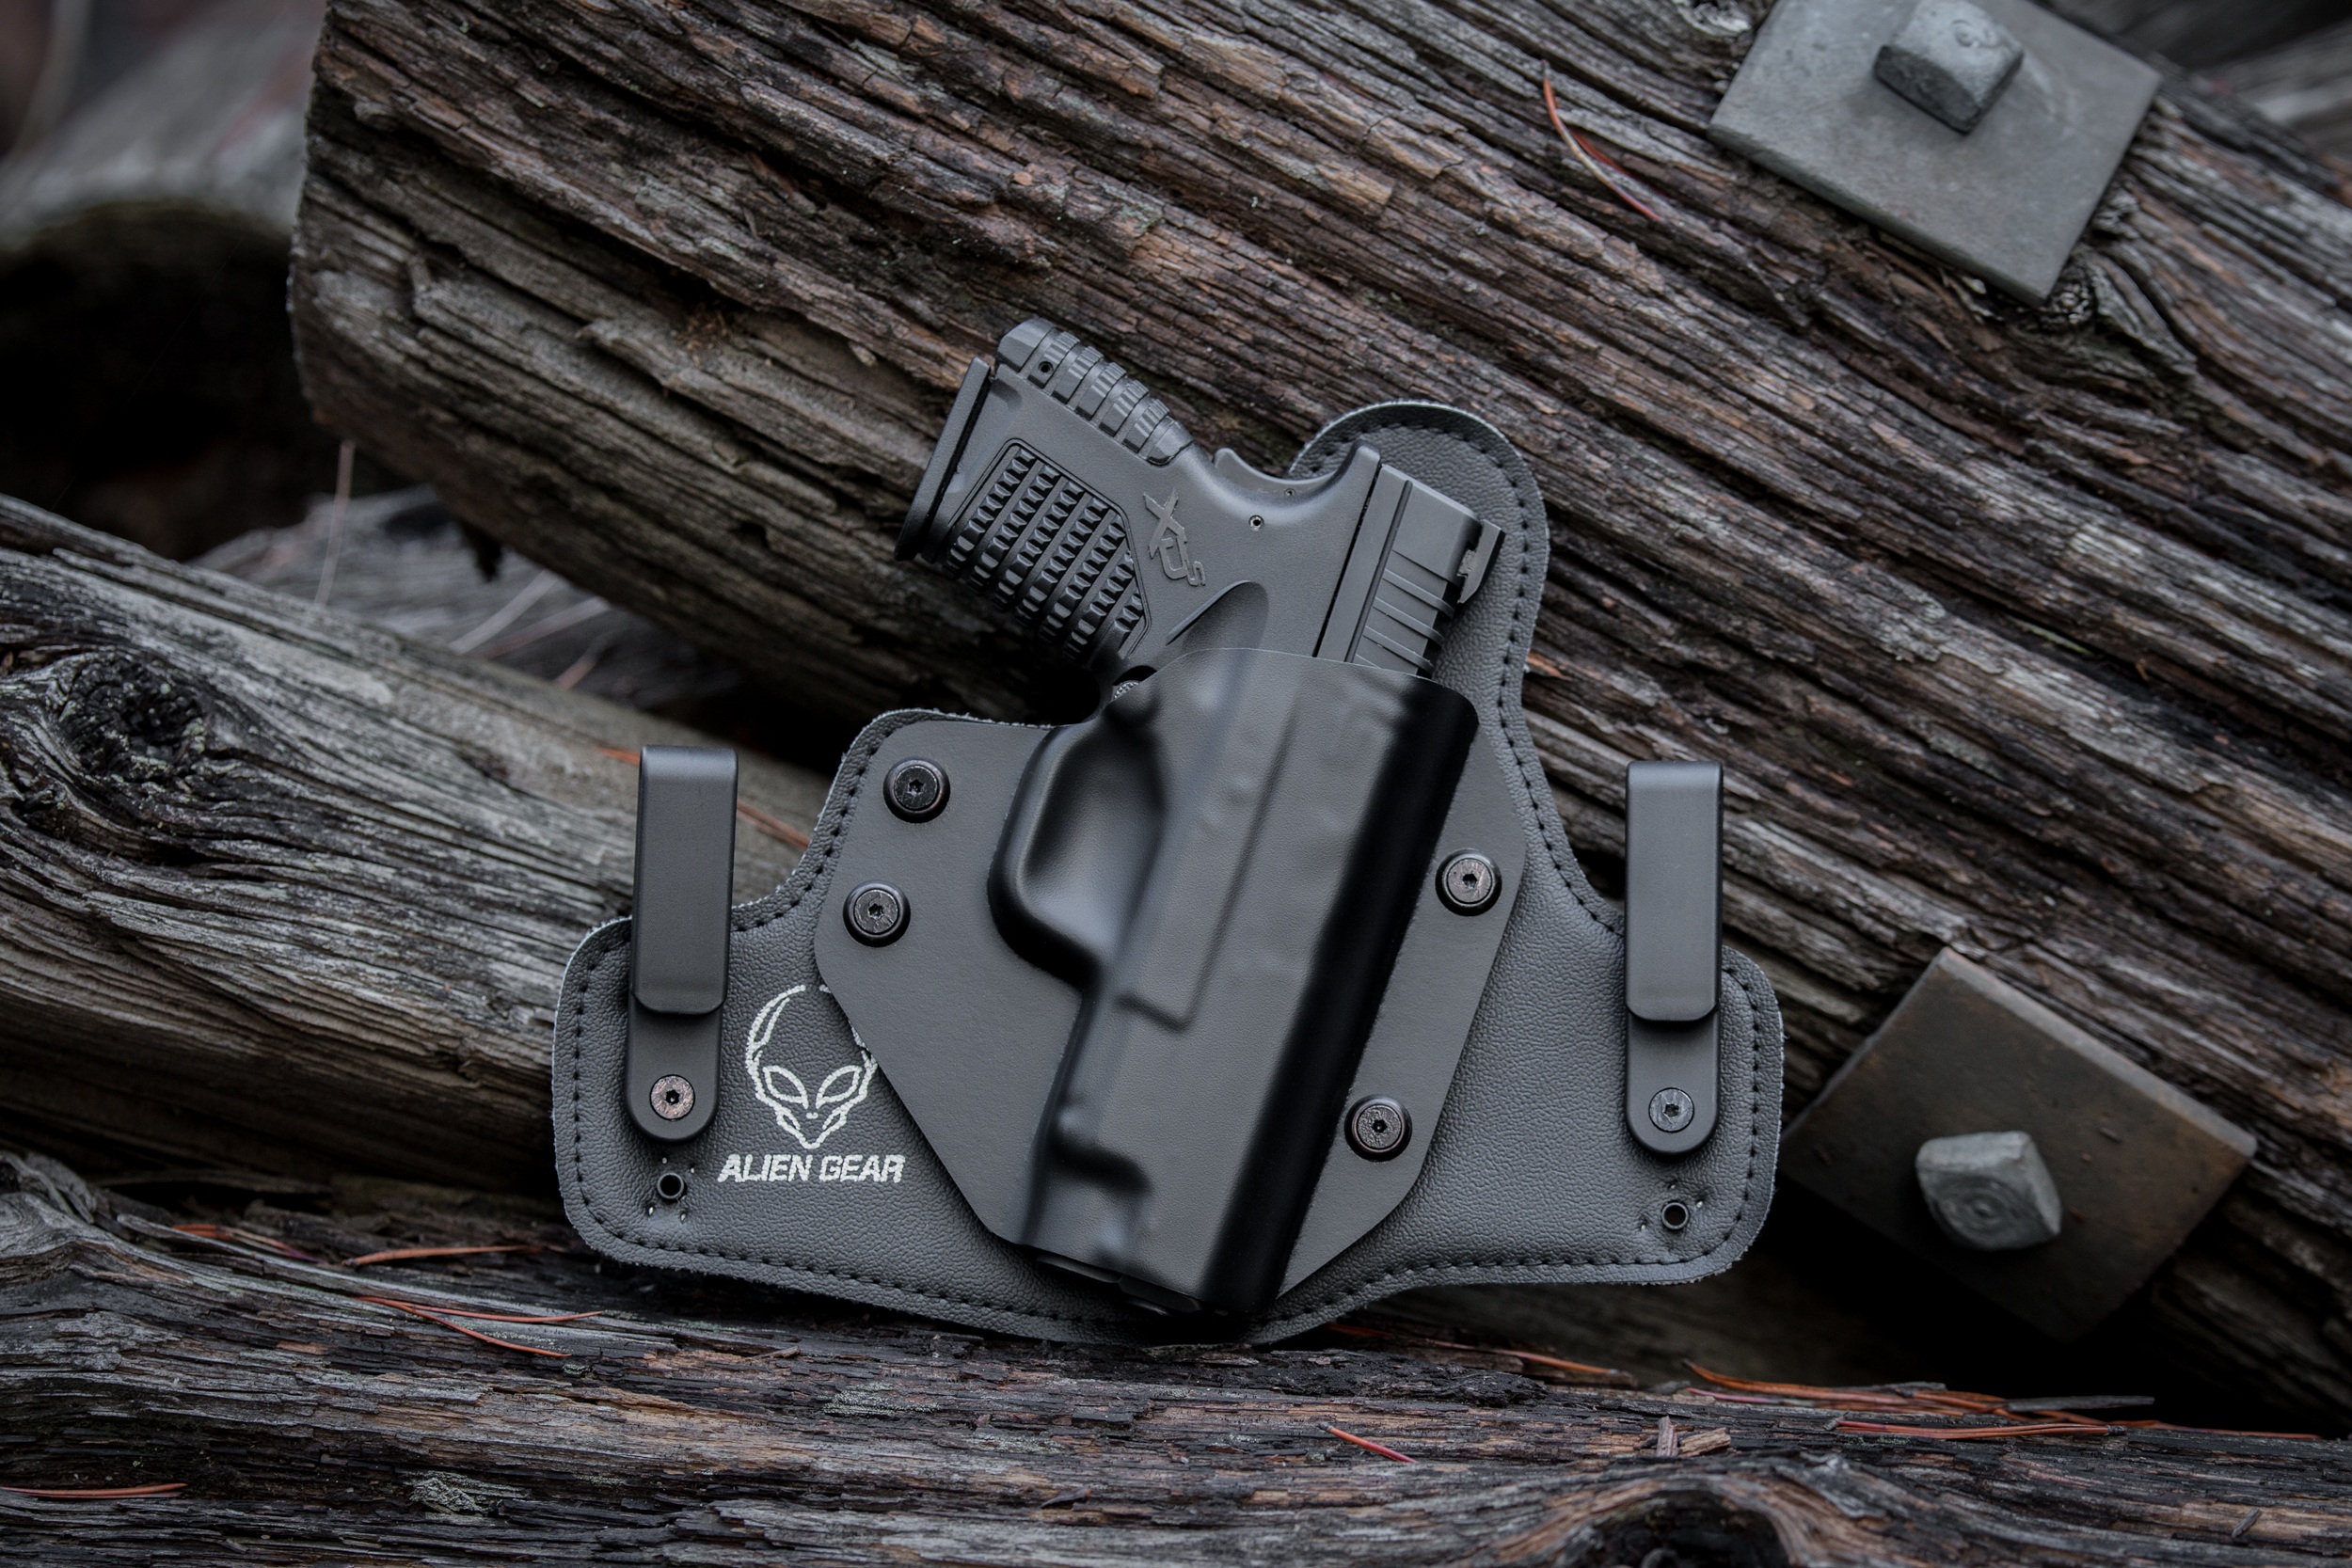
wood, usa, weapon, security, barrel, criminal, american, drawing, danger, gun, shot, iron, crime, protection, dangerous, defense, pistol, shooter, handgun, revolver, armed, firearm, concealed, trigger, 2nd amendment, holster, ccw, gun accessory, outlaw, gun holster, gunslinger, gunfighter, concealed carry holsters, gun accessories, gunfight